Magars

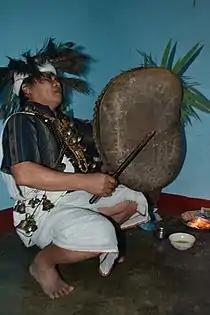

Magars are scattered throughout the cities of India in Darjeeling, Sikkim, Assam and many others. The Gurkha recruitment in the Indian Gorkha Regiment, British Gurkha Regiment and the Gurkha Contingent of Singapore Police gave a huge opportunity to the hard working Magars of the hills to work and live abroad in countries like the United Kingdom, Hong Kong, Singapore, Malaysia, Brunei, India and Myanmar. A significant number of Magar population can also be found in countries like the United Arab Emirates, Japan, Australia, Saudi Arabia, the United States of America and South Korea.